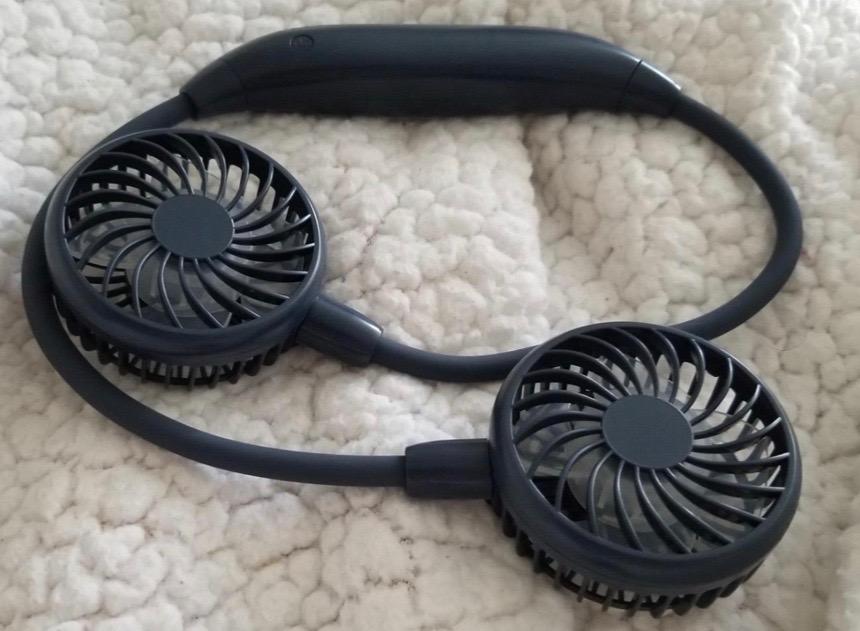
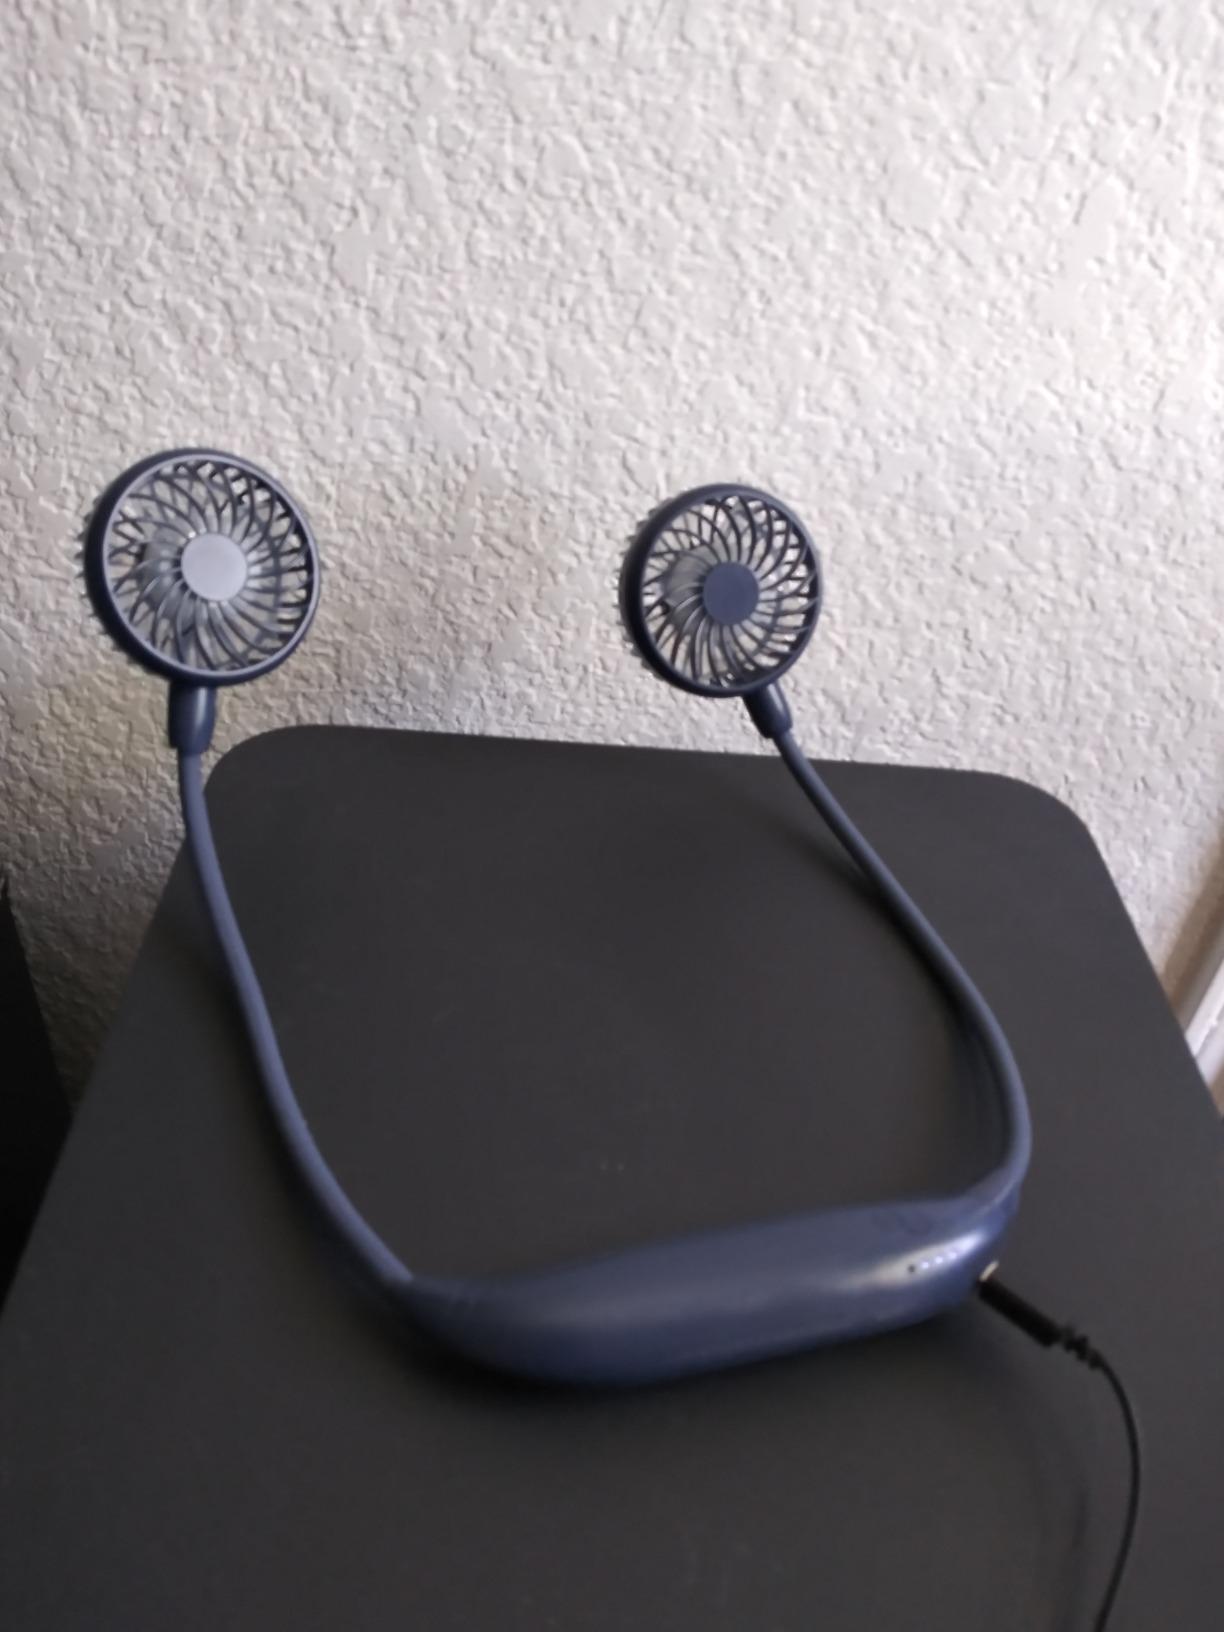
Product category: fan
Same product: yes